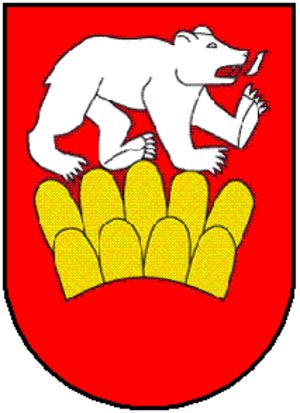
Wuppenau est une commune suisse du canton de Thurgovie, située dans le district de Weinfelden.